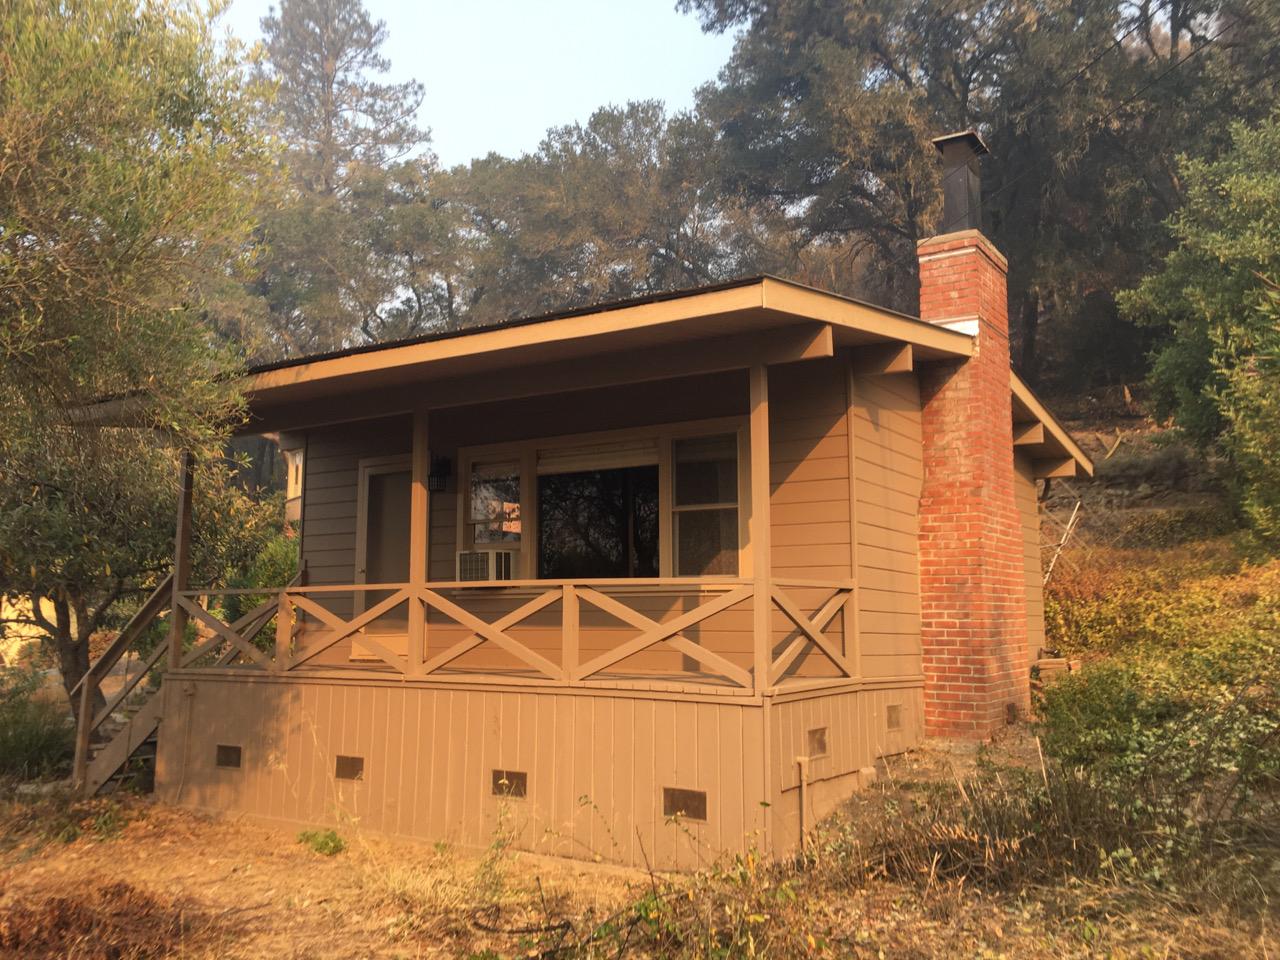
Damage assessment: no_damage